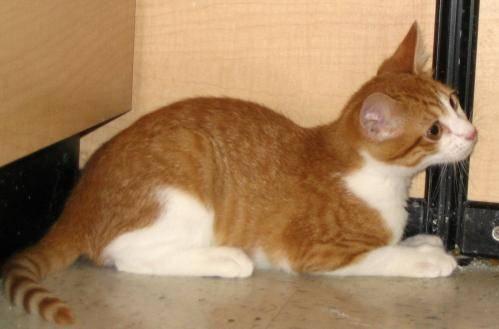
cat